Marine microbial symbiosis

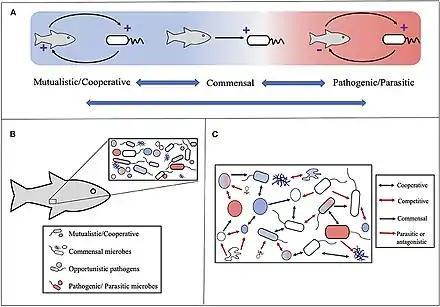
(A) Microbial interactions range from mutually beneficial to harmful for one or more partners. Blue double headed arrows highlight that relationships can move between classifications often influenced by environmental conditions. (B) Host-microbe symbioses should be considered within the context of microbial communities where the host participates in multiple and often different symbiotic relationships. (C) Microbial communities are influenced by a variety of microbe-microbe symbioses ranging from cooperation (e.g., syntrophy or co-metabolism) to competition. Arrows depict generally beneficial (blue) and detrimental (red) outcomes for one (single arrowhead) or both (double arrowhead) members. Note as with host-microbe symbioses these relationships can be viewed as fluid and influenced by environmental conditions.

The relationship can be either an ectosymbiont, a symbiont that survives by being attached to the surface of the host, which includes areas such as the inner surfaces of the gut cavity, or even the ducts of endocrine glands; or an endosymbiont, a symbiont that lives within its host and can be known as an intracellular symbiont.